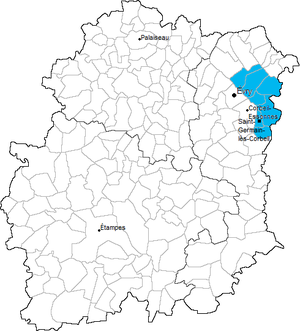
Carte de localisation du canton de Saint-Germain-lès-Corbeil en Essonne (91)
Le canton de Saint-Germain-lès-Corbeil est une ancienne division administrative et circonscription électorale française située dans le département de l’Essonne et la région Île-de-France.